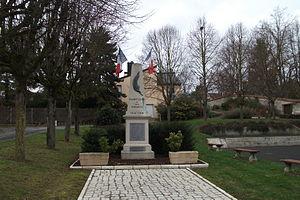
le monument aux mort du village de Champfleury.
Champfleury est une commune française, située au sud de Reims dans le département de la Marne en région Grand Est.